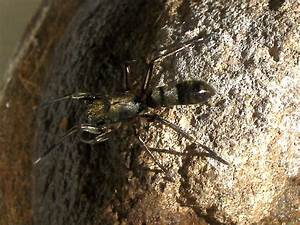
Label: ragno